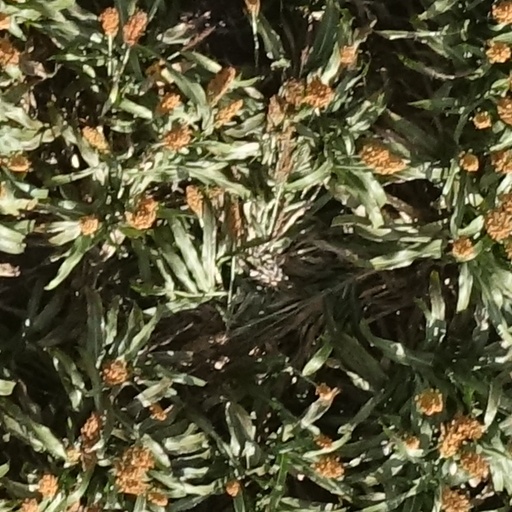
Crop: sorghum